Shichirigahama

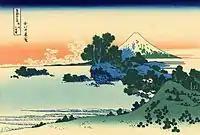
Shichirigahama seen from Inamuragasaki in a print by Hokusai, with Enoshima and Mount Fuji in the background

The beach's name means "Seven "Ri" Beach", where a "ri" is an old Japanese unit of measurement equivalent to , and therefore Shichirigahama should be about long. In fact, it is just over one tenth of that length. The origin of the name is unknown, and many hypothetical etymologies exist. According to a passage of the Shinpen Kamakurashi, it comes from the (a term usually shortened into just "Shichiri"), which was an Edo period messenger service on the "Kantōdō" highway with a horseman change every seven "ri". However, since the expression "shichiri" also meant "a long ride", the name could also just mean that the beach is very long. Shichirigahama has also been called , and .